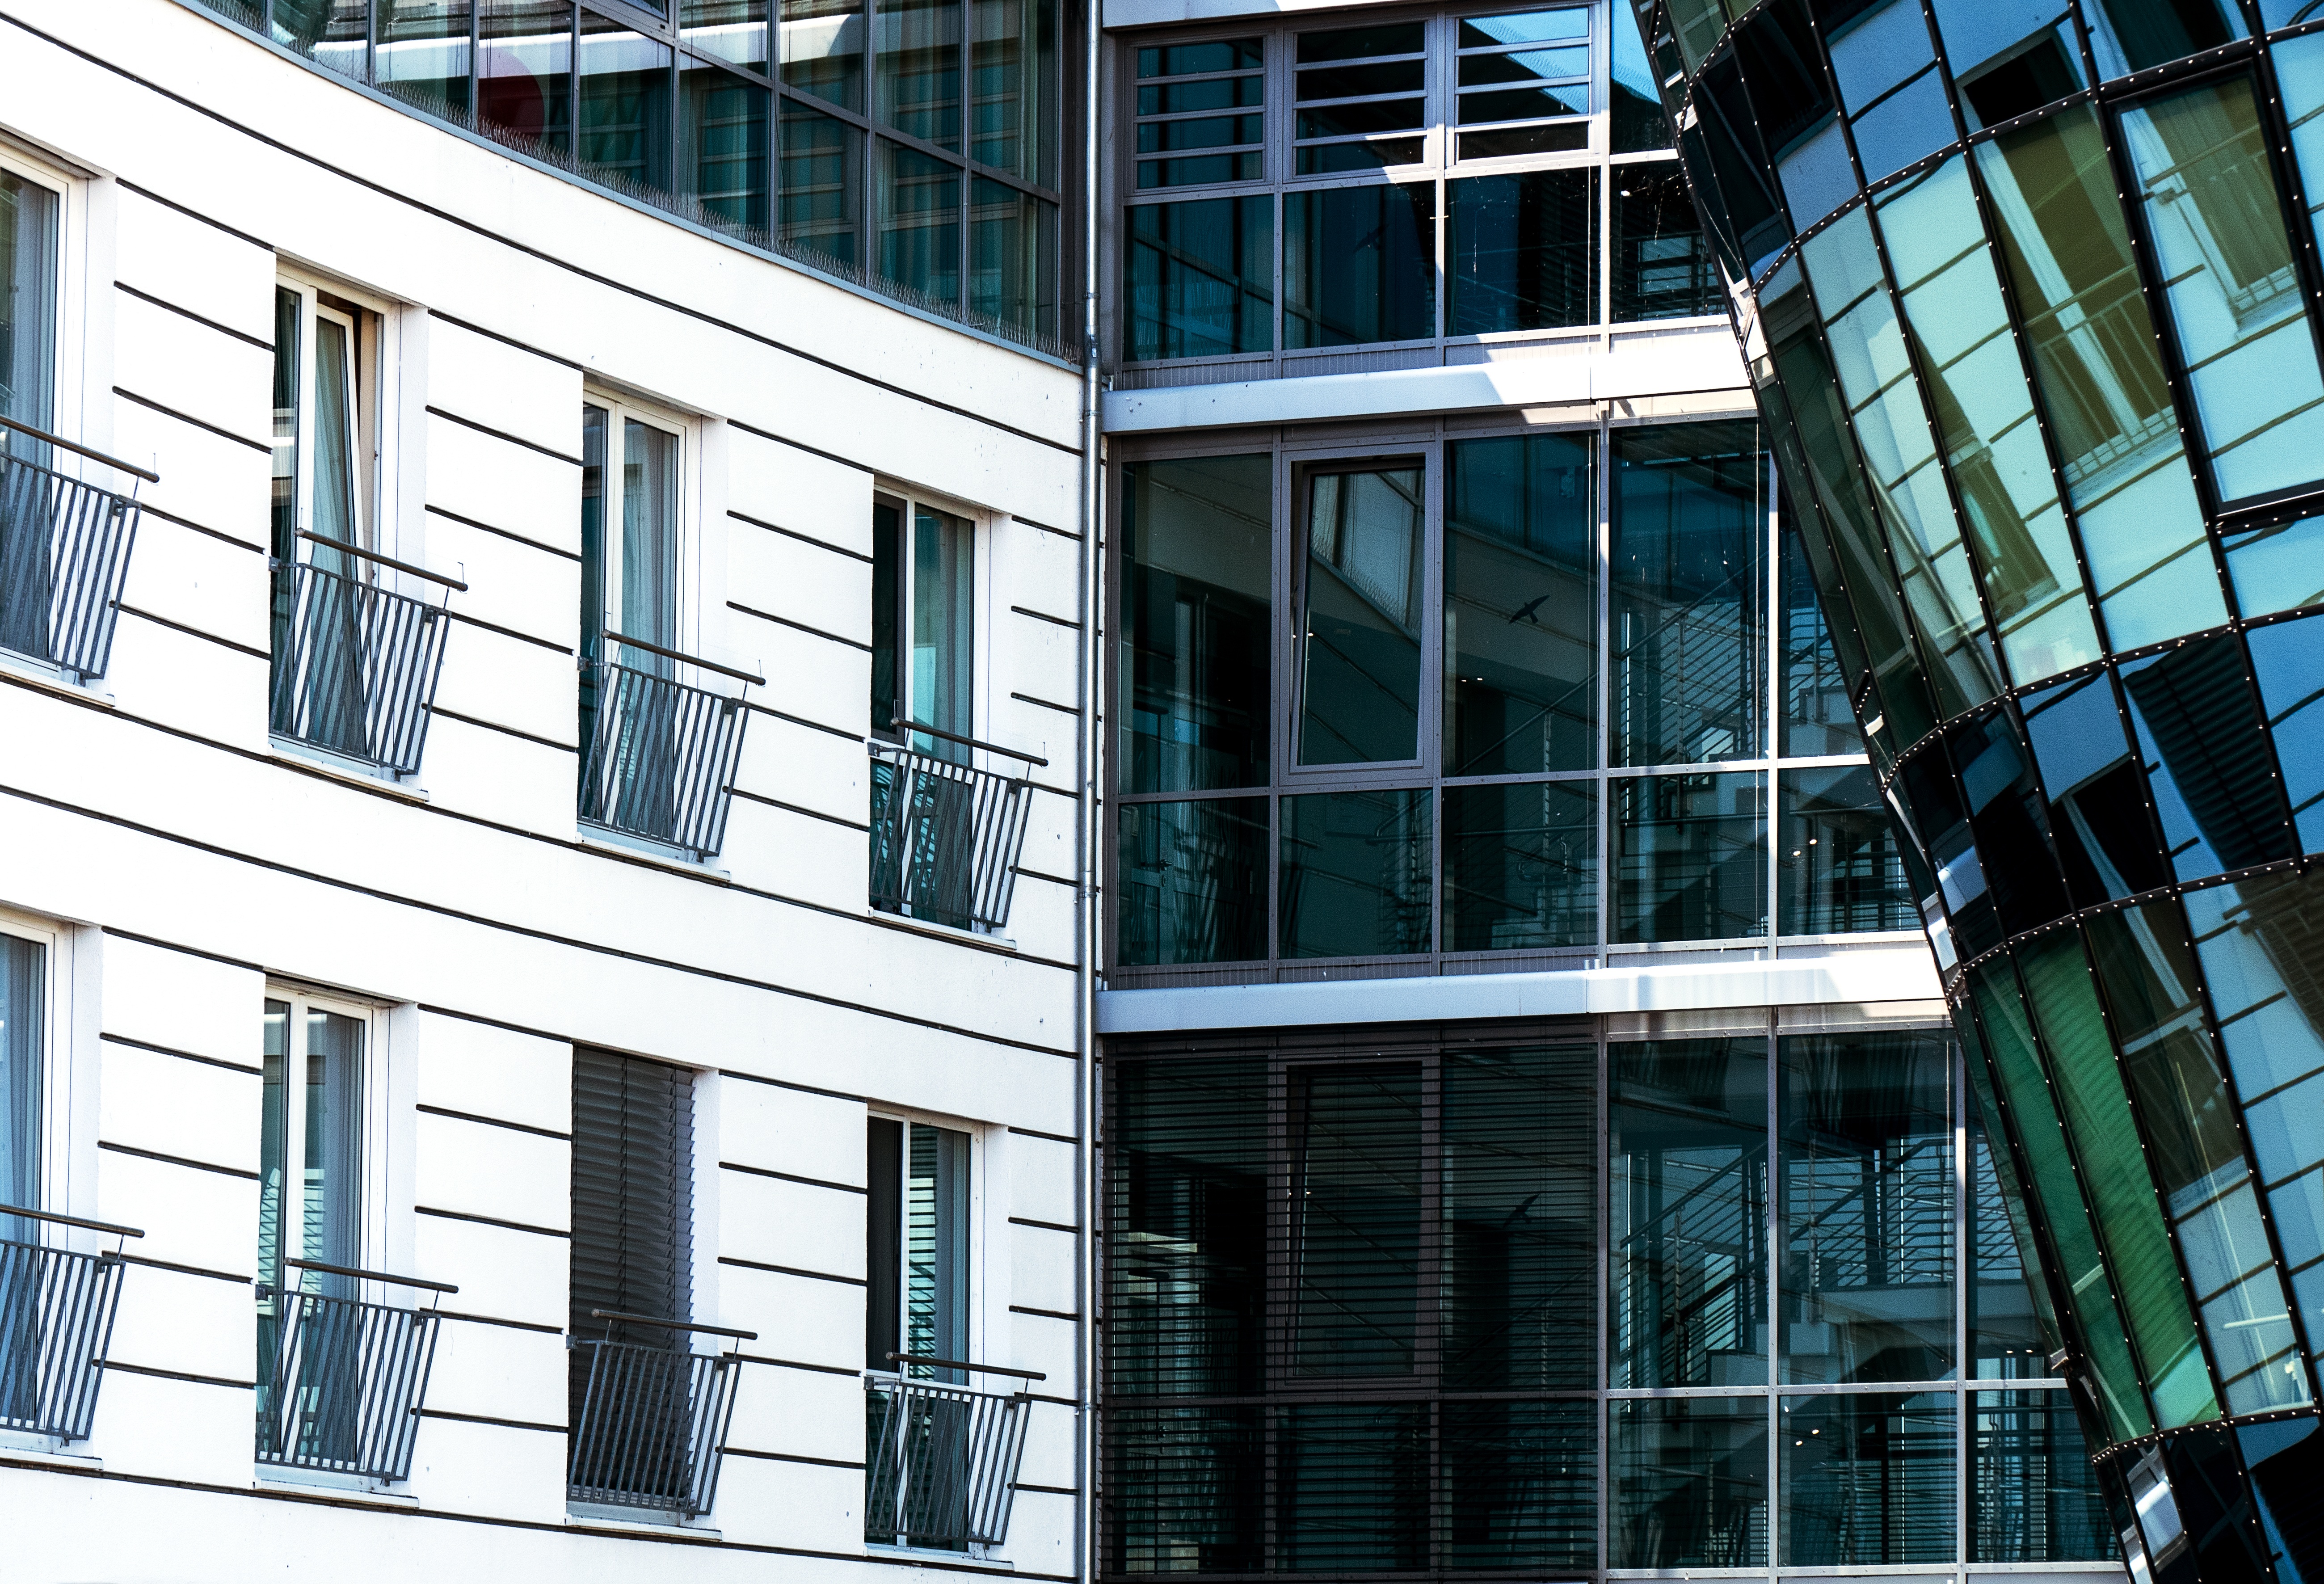
architecture, window, building, skyscraper, facade, tower block, mirror, reflections, germany, commercial building, headquarters, condominium, glass facade, modern home, residential area, mirror facade